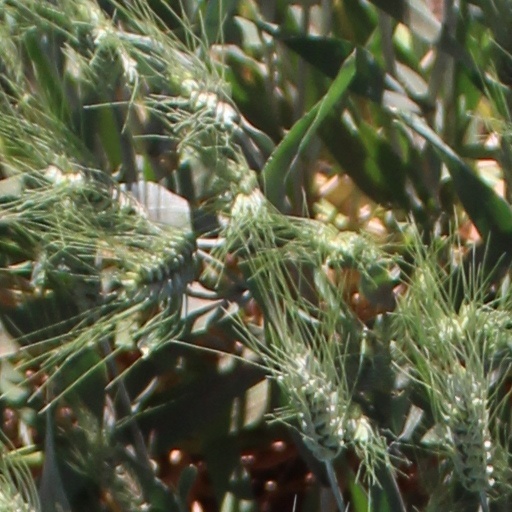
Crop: wheat